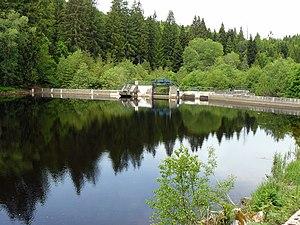
Barrage hydroélectrique sur la Canche, dans le Morvan (Saône-et-Loire, France)
La Canche est une rivière française qui coule dans le nord du département de Saône-et-Loire, dans le Parc naturel régional du Morvan. Elle rejoint la Chaloire à La Celle-en-Morvan pour former la Celle, qui est elle-même un affluent de l'Arroux, lequel se jette dans la Loire.